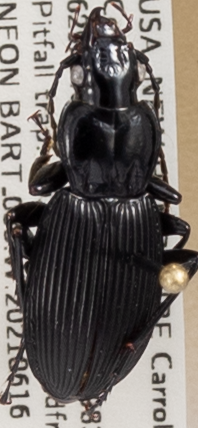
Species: Pterostichus lachrymosus
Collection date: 2021-06-16
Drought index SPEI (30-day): -2.09
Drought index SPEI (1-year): -1.13
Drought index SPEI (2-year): -0.8